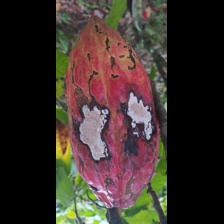
Label: moniliophthora